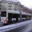
Label: bus